Sea Haggs

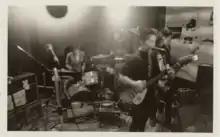
Sea Haggs in 1994

The Sea Haggs were an indie rock band formed in Melbourne, Australia in 1991 by Perth expatriates Laura MacFarlane on guitar, viola, percussion and vocals with Iain McIntyre on guitar, bass and vocals, and Cameron Potts on drums. The band also featured other members, including Yvette Pusser (bass) Nicole (drums) and Ben Butler (percussion). Towards the end of its career, the band also recorded under the name Keckle.